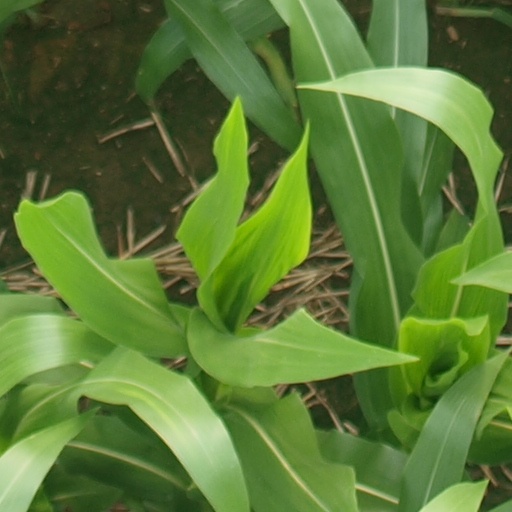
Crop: maize; corn